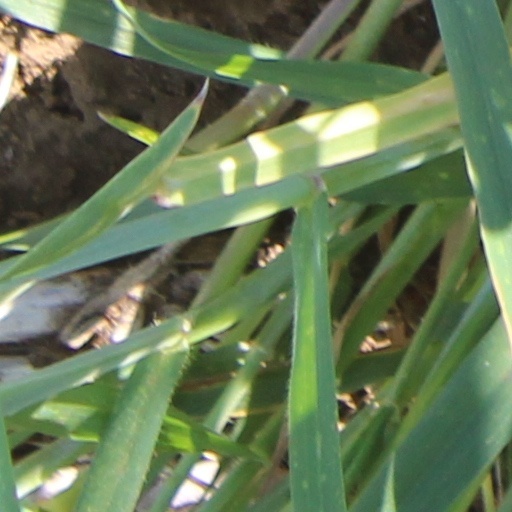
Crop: wheat